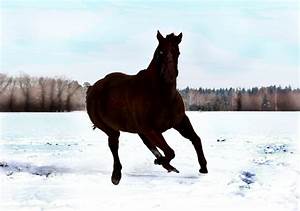
Label: cavallo